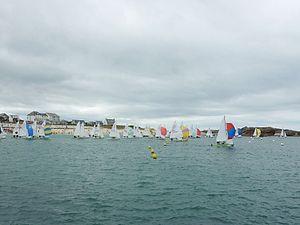
24h voile 2010
Trégastel [tʁegastɛl] est une commune française située dans le département des Côtes-d'Armor, en région Bretagne. Station balnéaire, Trégastel compte environ 2 400 habitants. La population est multiplié par cinq en saison estivale. Un logement sur deux est une résidence secondaire.